Simon Sutour

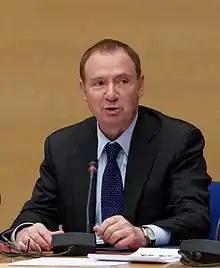
Simon sutour giving a speech

Simon Sutour (born 18 August 1952) is a member of the Senate of France, representing the Gard department. He is a member of the Socialist Party. He was voted one of the best 50 personalities to come from Nîmes